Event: Ecuador Earthquake
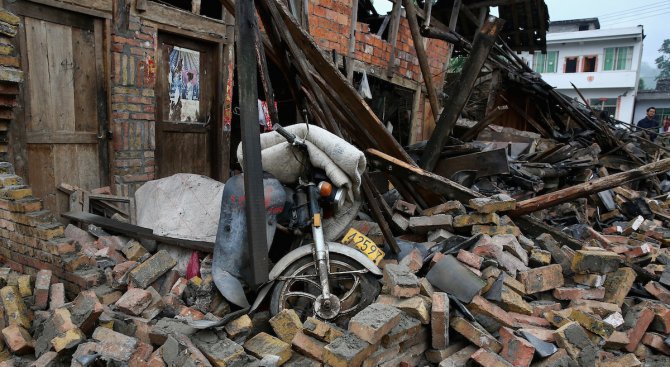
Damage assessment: damage